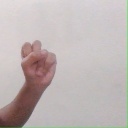
अक्षर: स